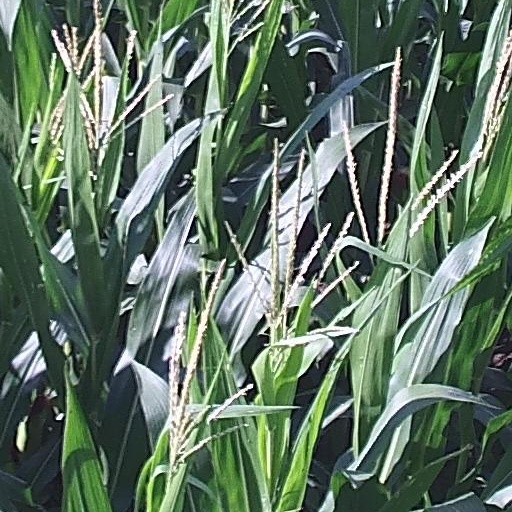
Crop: maize; corn